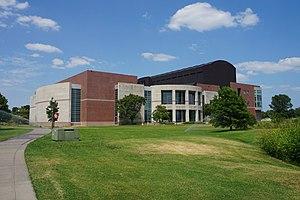
Le Muséum d'histoire naturelle d'Oklahoma Sam Noble est un musée situé à Norman et exploité par l'Université de l'Oklahoma. Les collections du musée comprennent une galerie amérindienne et des fossiles et squelettes de dinosaures de l'Oklahoma et du reste du monde. Le musée propose sept galeries différentes. Avec douze divisions et de plus de six millions d'objets, c'est l'un des plus grands musées d'histoire naturelle universitaires du monde.